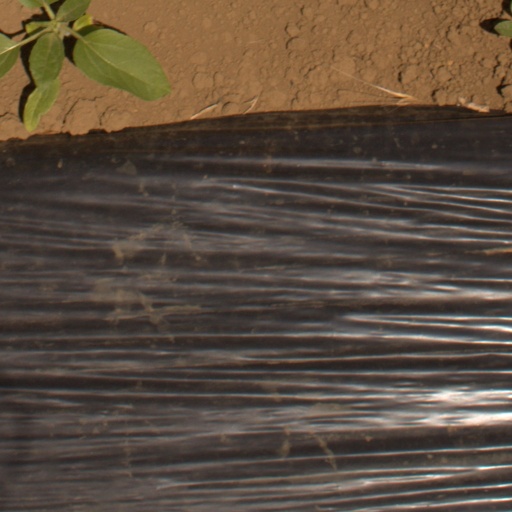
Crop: Jerusalem artichoke